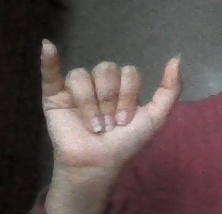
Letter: ya